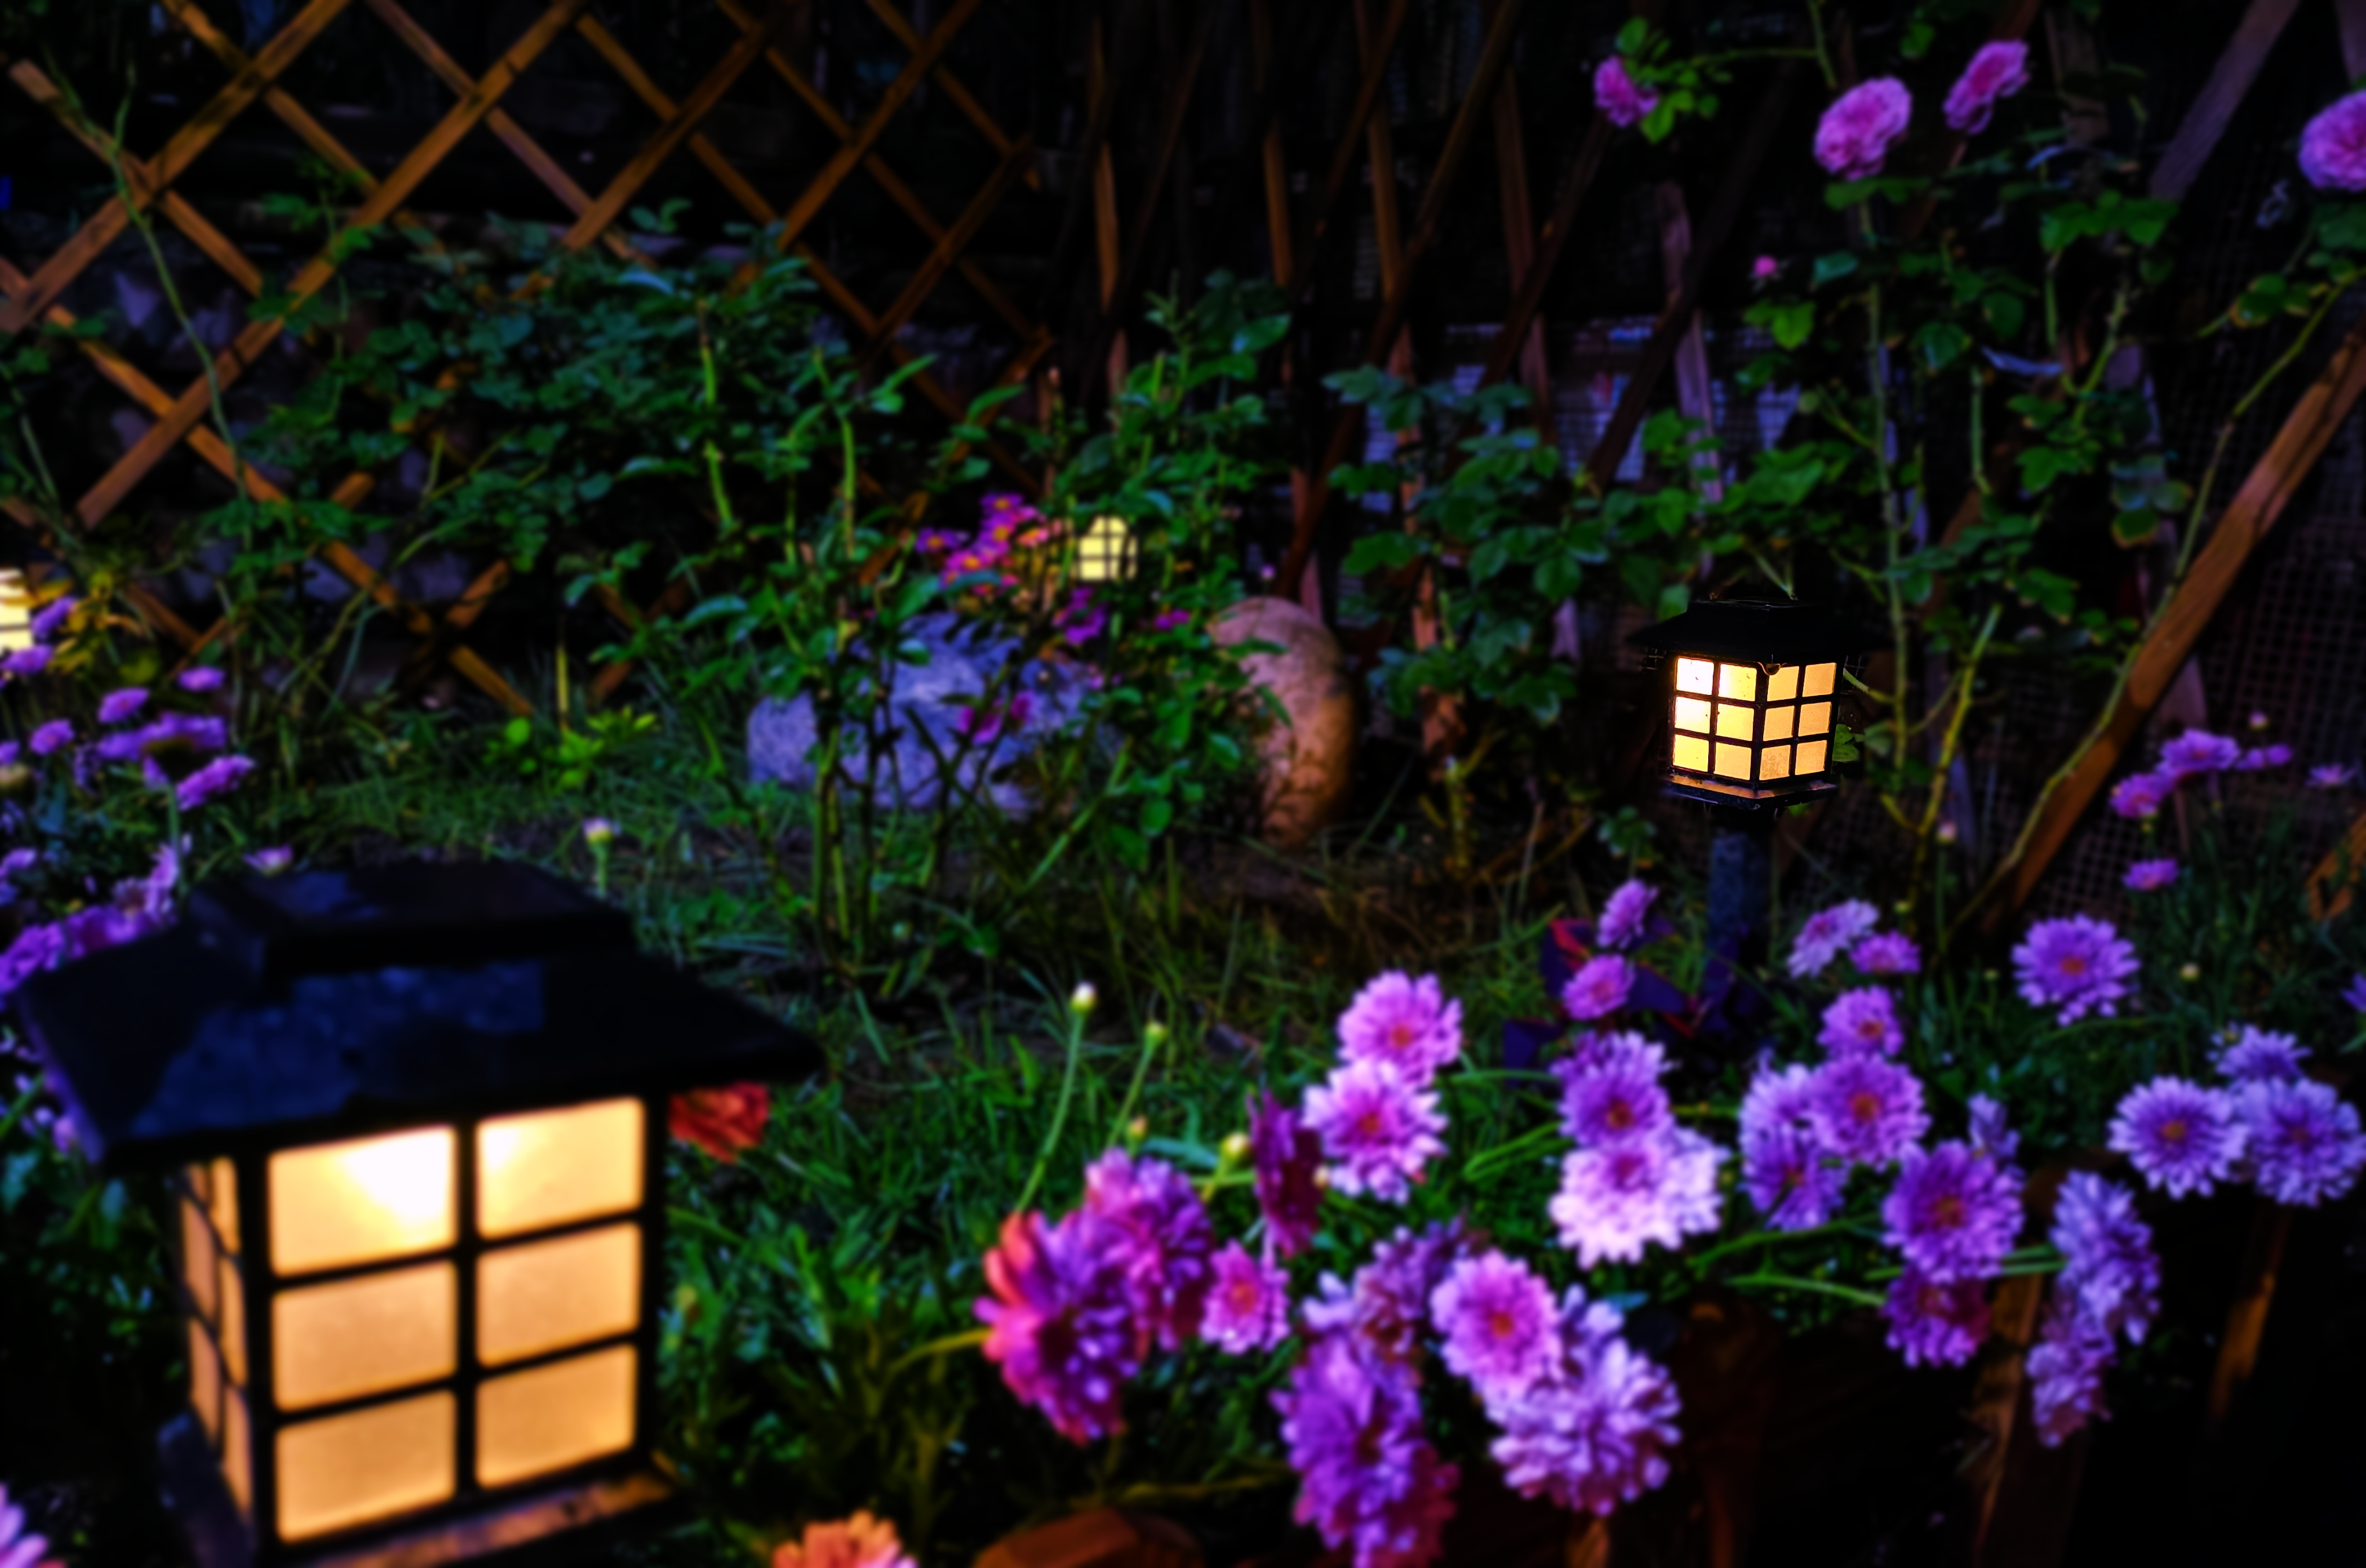
flower, art, plant, purple, light, botany, nature, petal, flowerpot, wood, violet, grass, magenta, lantern, herbaceous plant, shrub, beauty, house, annual plant, fence, flower arranging, houseplant, landscape, flowering plant, floristry, landscaping, spring, garden, floral design, landscape lighting, lamp, wildflower, night, cut flowers, yard, interior design, herb, light fixture, artificial flower, buddleia, impatiens, violet family, moth orchid